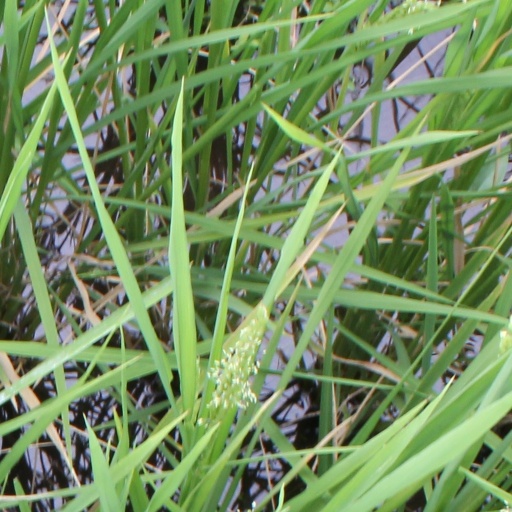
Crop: rice